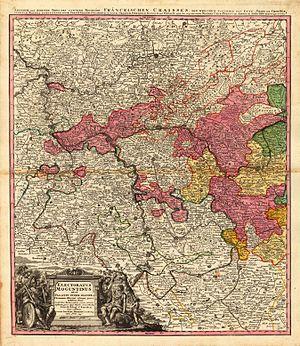
Le territoire déchiqueté de l'Électorat de Mayence. Les possessions d'Erfurt et de l'Eichfeld, beaucoup plus à l'est, n'apparaissent pas sur cette carte. Johann Baptist Homann, 1729